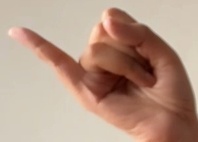
ASL sign: J